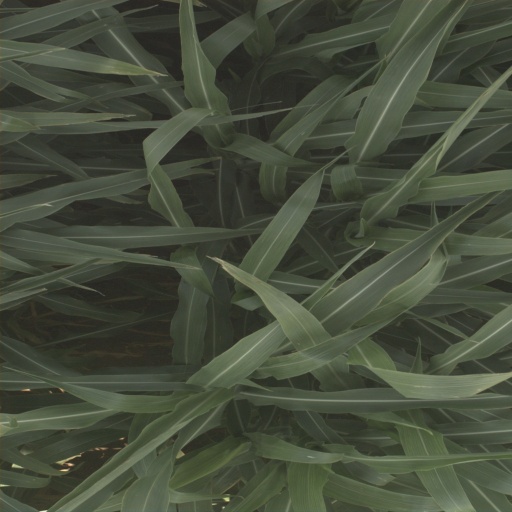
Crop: sorghum